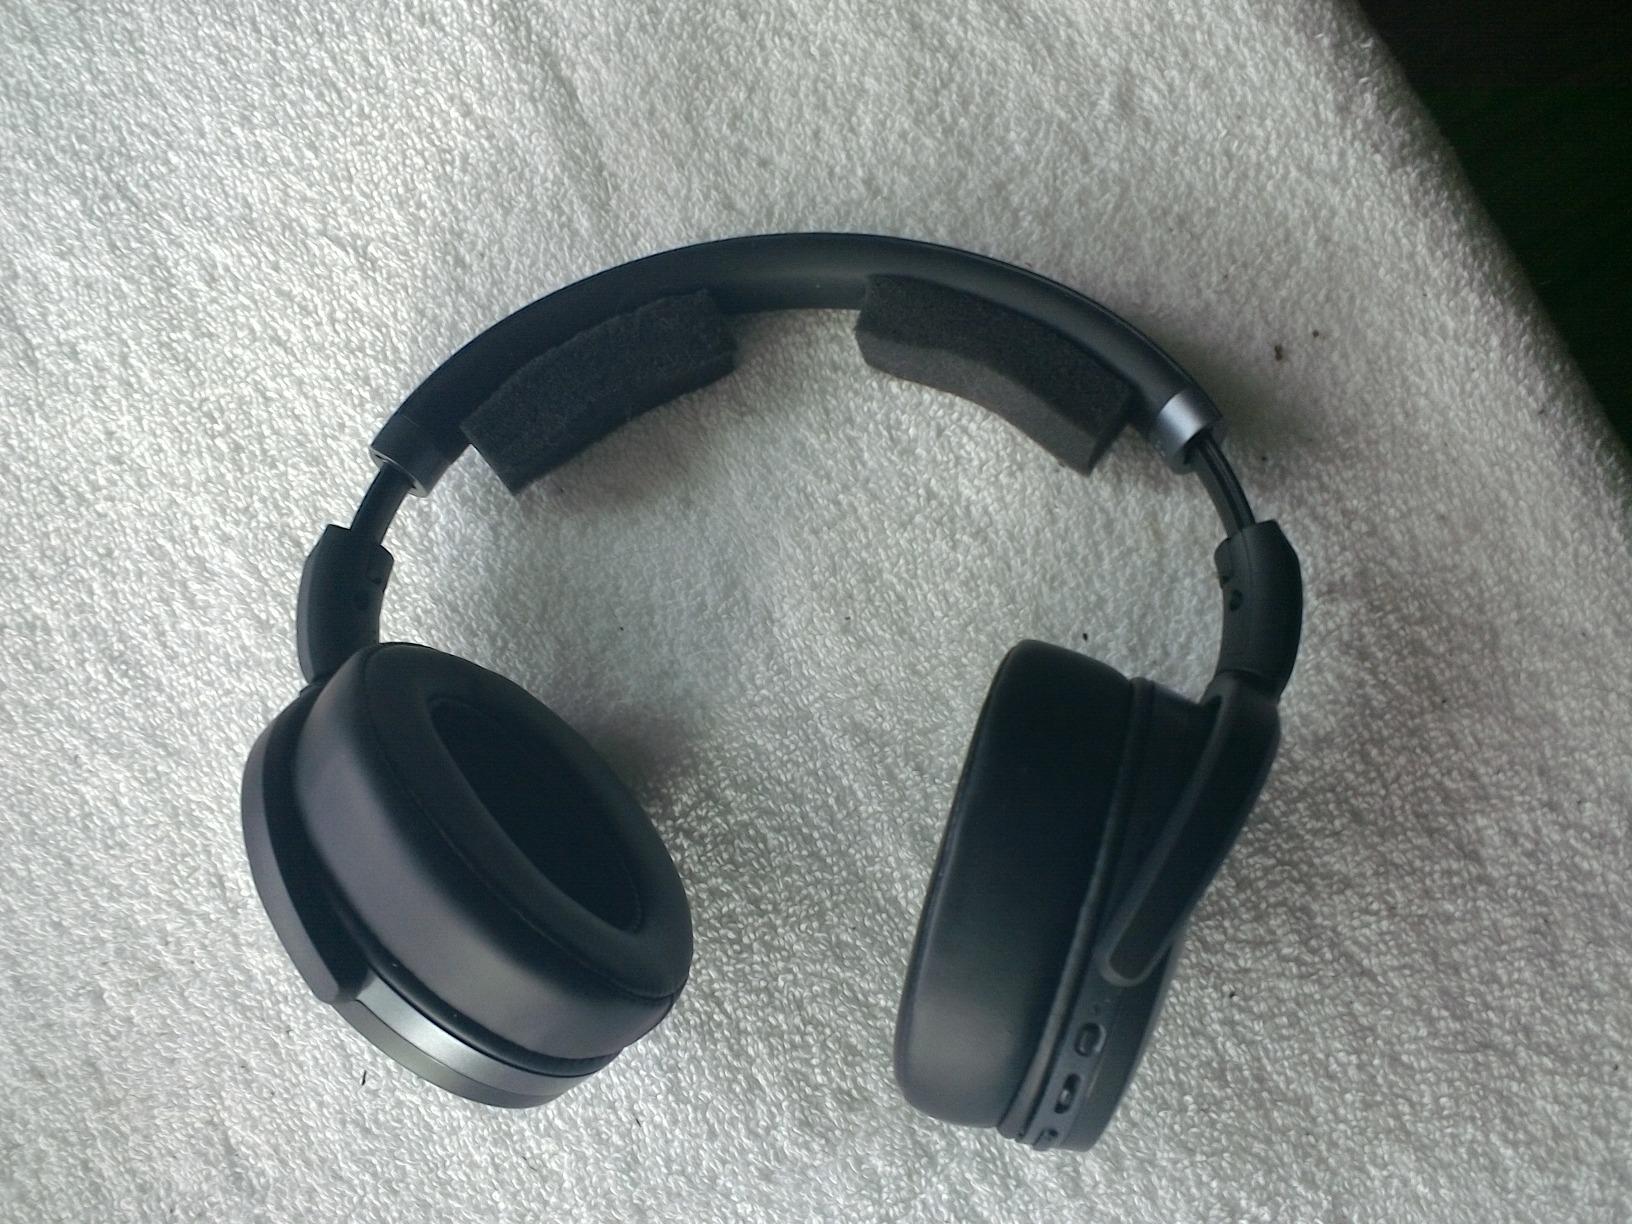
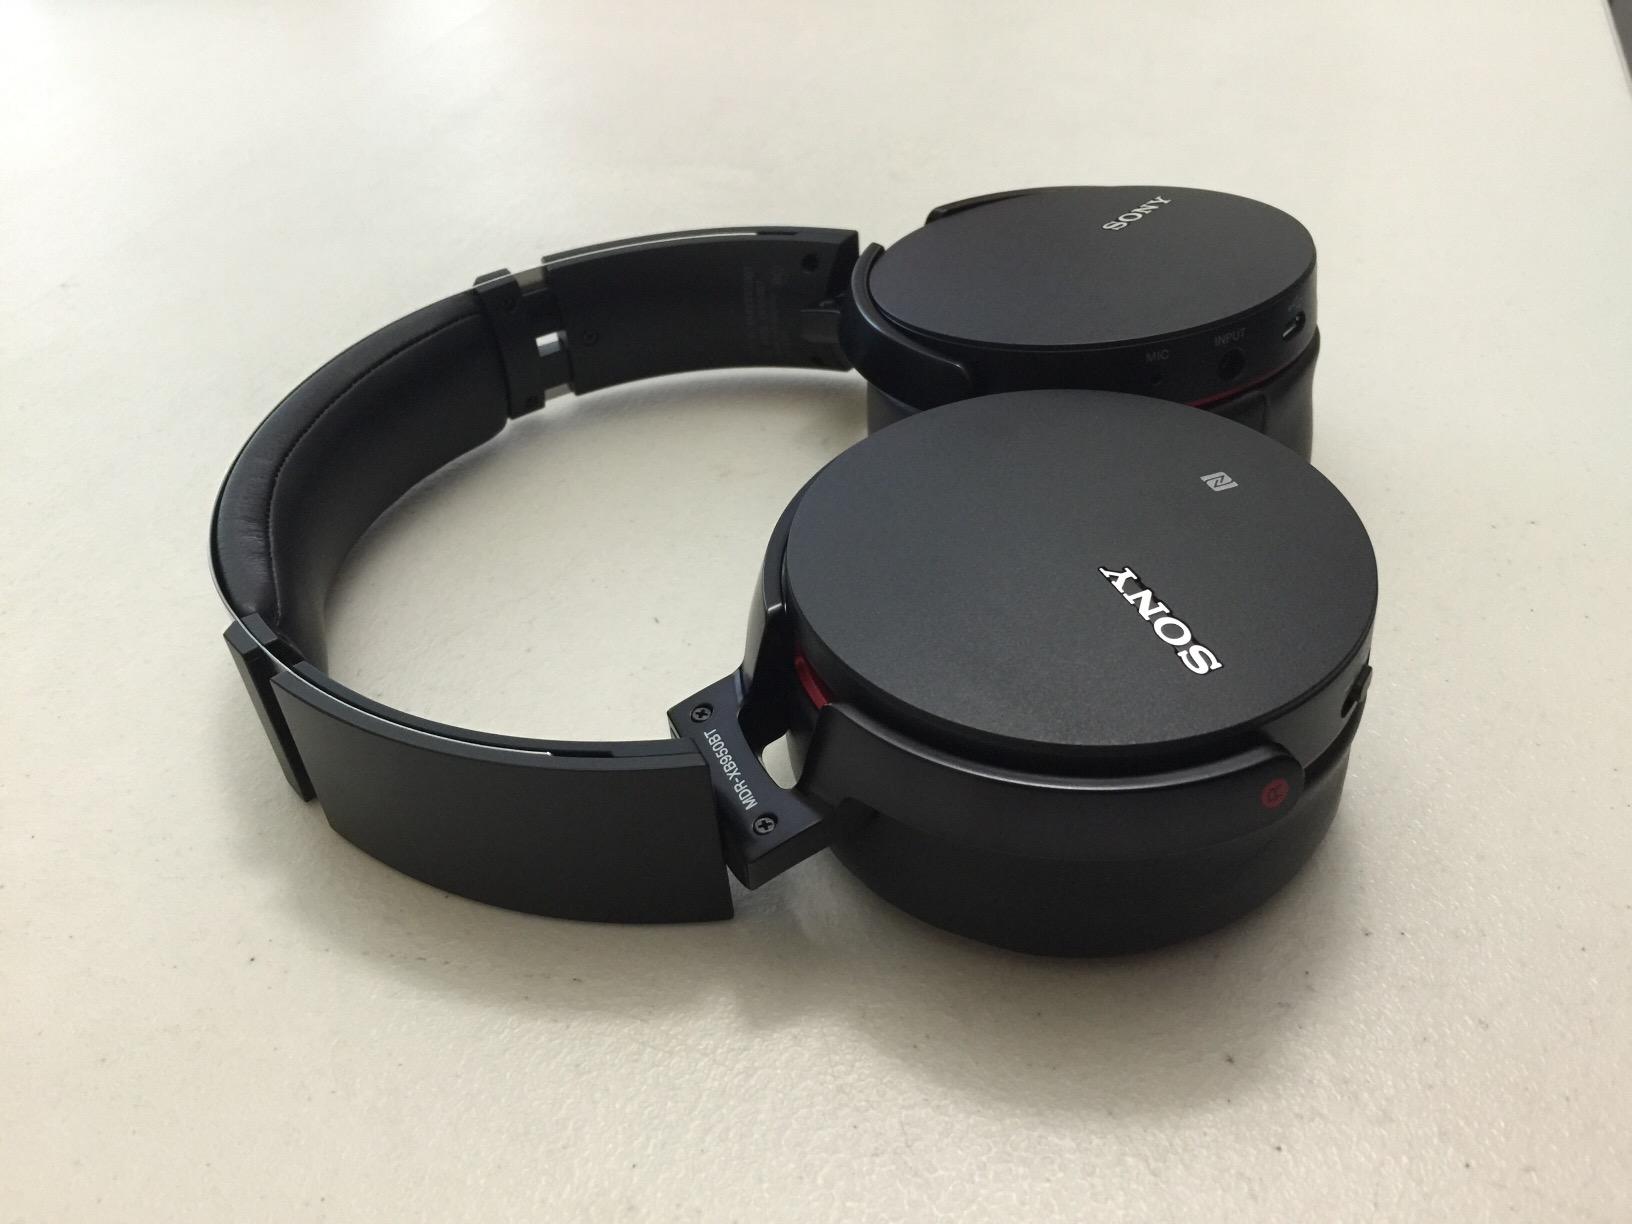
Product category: headphones
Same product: no